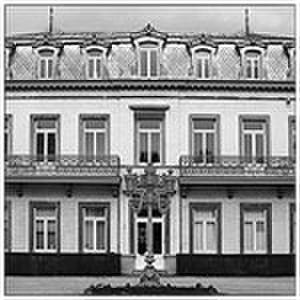
Cette page regroupe l'ensemble du patrimoine immobilier classé de la ville belge de Spa.
La Villa royale Marie-Henriette, dernière demeure de la reine Marie-Henriette de Habsbourg-Lorraine, deuxième reine des Belges, épouse de Léopold II, abrite, depuis 1965, le Musée de la ville d’eaux de Spa. Ce bâtiment, à trois corps, édifié en 1863, était quelque peu différent de l’aspect qu’il présente au début du XXIᵉ siècle.
Spa est une ville francophone de Belgique située dans la province de Liège en Région wallonne. Elle est connue pour ses eaux thermales.